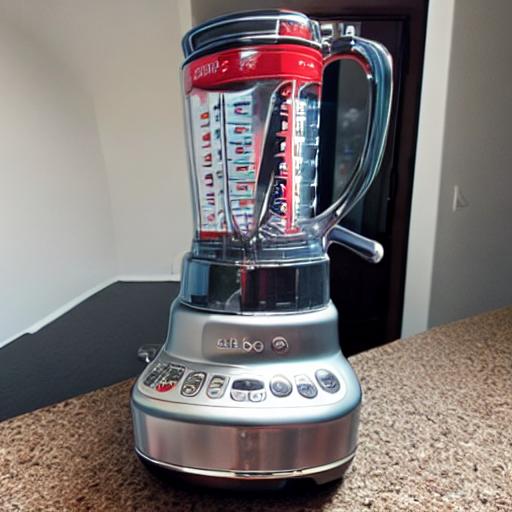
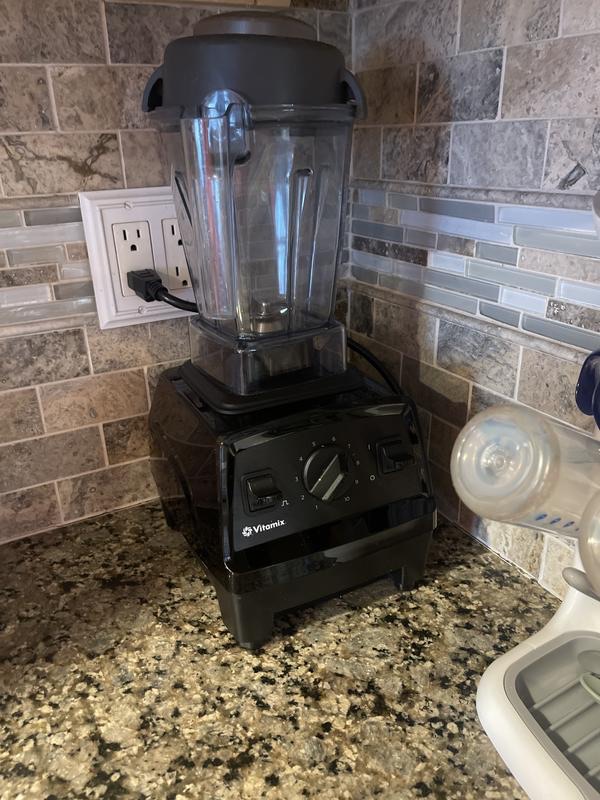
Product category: items_blender
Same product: no